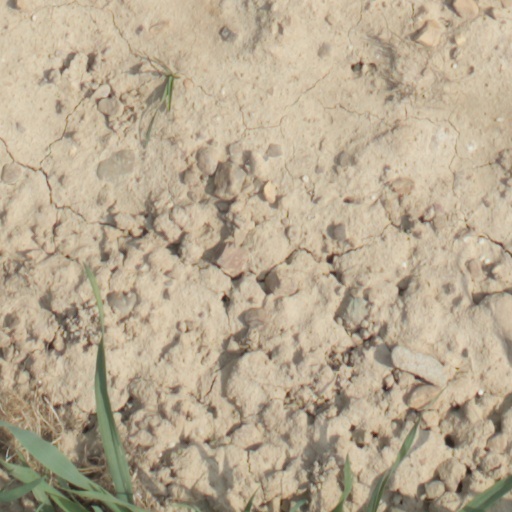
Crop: wheat